Metrogon

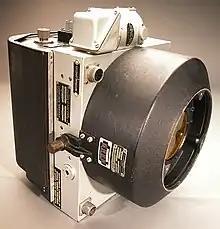
Fairchild K-17C aerial camera with "Metrogon" lens

The most common "Metrogon" lenses have a f number of 6.3 and a focal length of 6 inches. The company name (Bausch and Lomb) and the US Patent number (2031792) are prominently inscribed on the front of the lens barrel. However, this patent is for a family of symmetric wide-angle lenses designed by Robert Richter of Carl Zeiss AG, which was filed in 1934 and sold by Zeiss as the "Topogon". For this reason, it is believed the "Metrogon" lenses marked with this patent are a licensed version of the popular and very similar (if not identical) "Topogon" design.